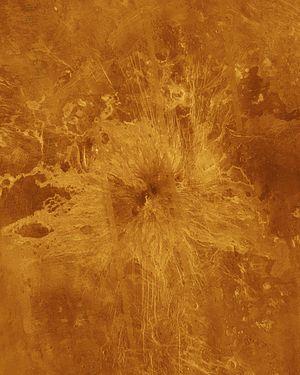
Ushas Mons est un volcan situé sur la planète Vénus par 24,3° S et 324,6° E, dans le nord de Dione Regio. Large de 413 km à la base, il s'élève à environ 2 000 m au-dessus des plaines environnantes.